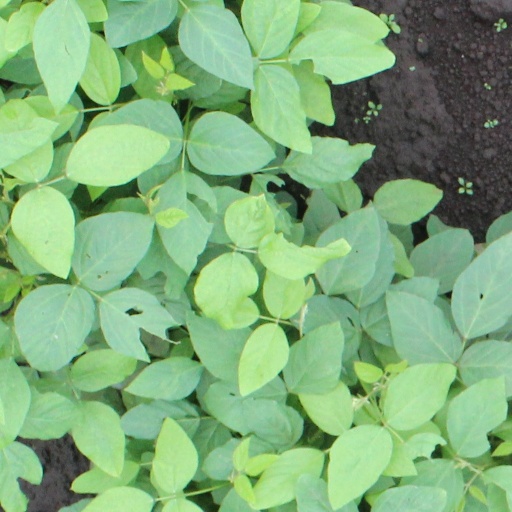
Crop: soybean